Prince Peter August of Saxe-Coburg and Gotha

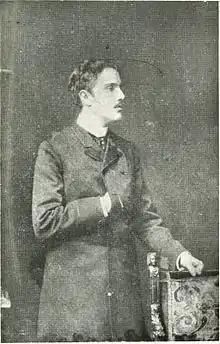
Prince Pedro Augusto in exile in Paris, 1890

Dom Pedro Augusto learned of the military coup that resulted in the Proclamation of the Republic hours after the incident, when returning from a horseback ride.